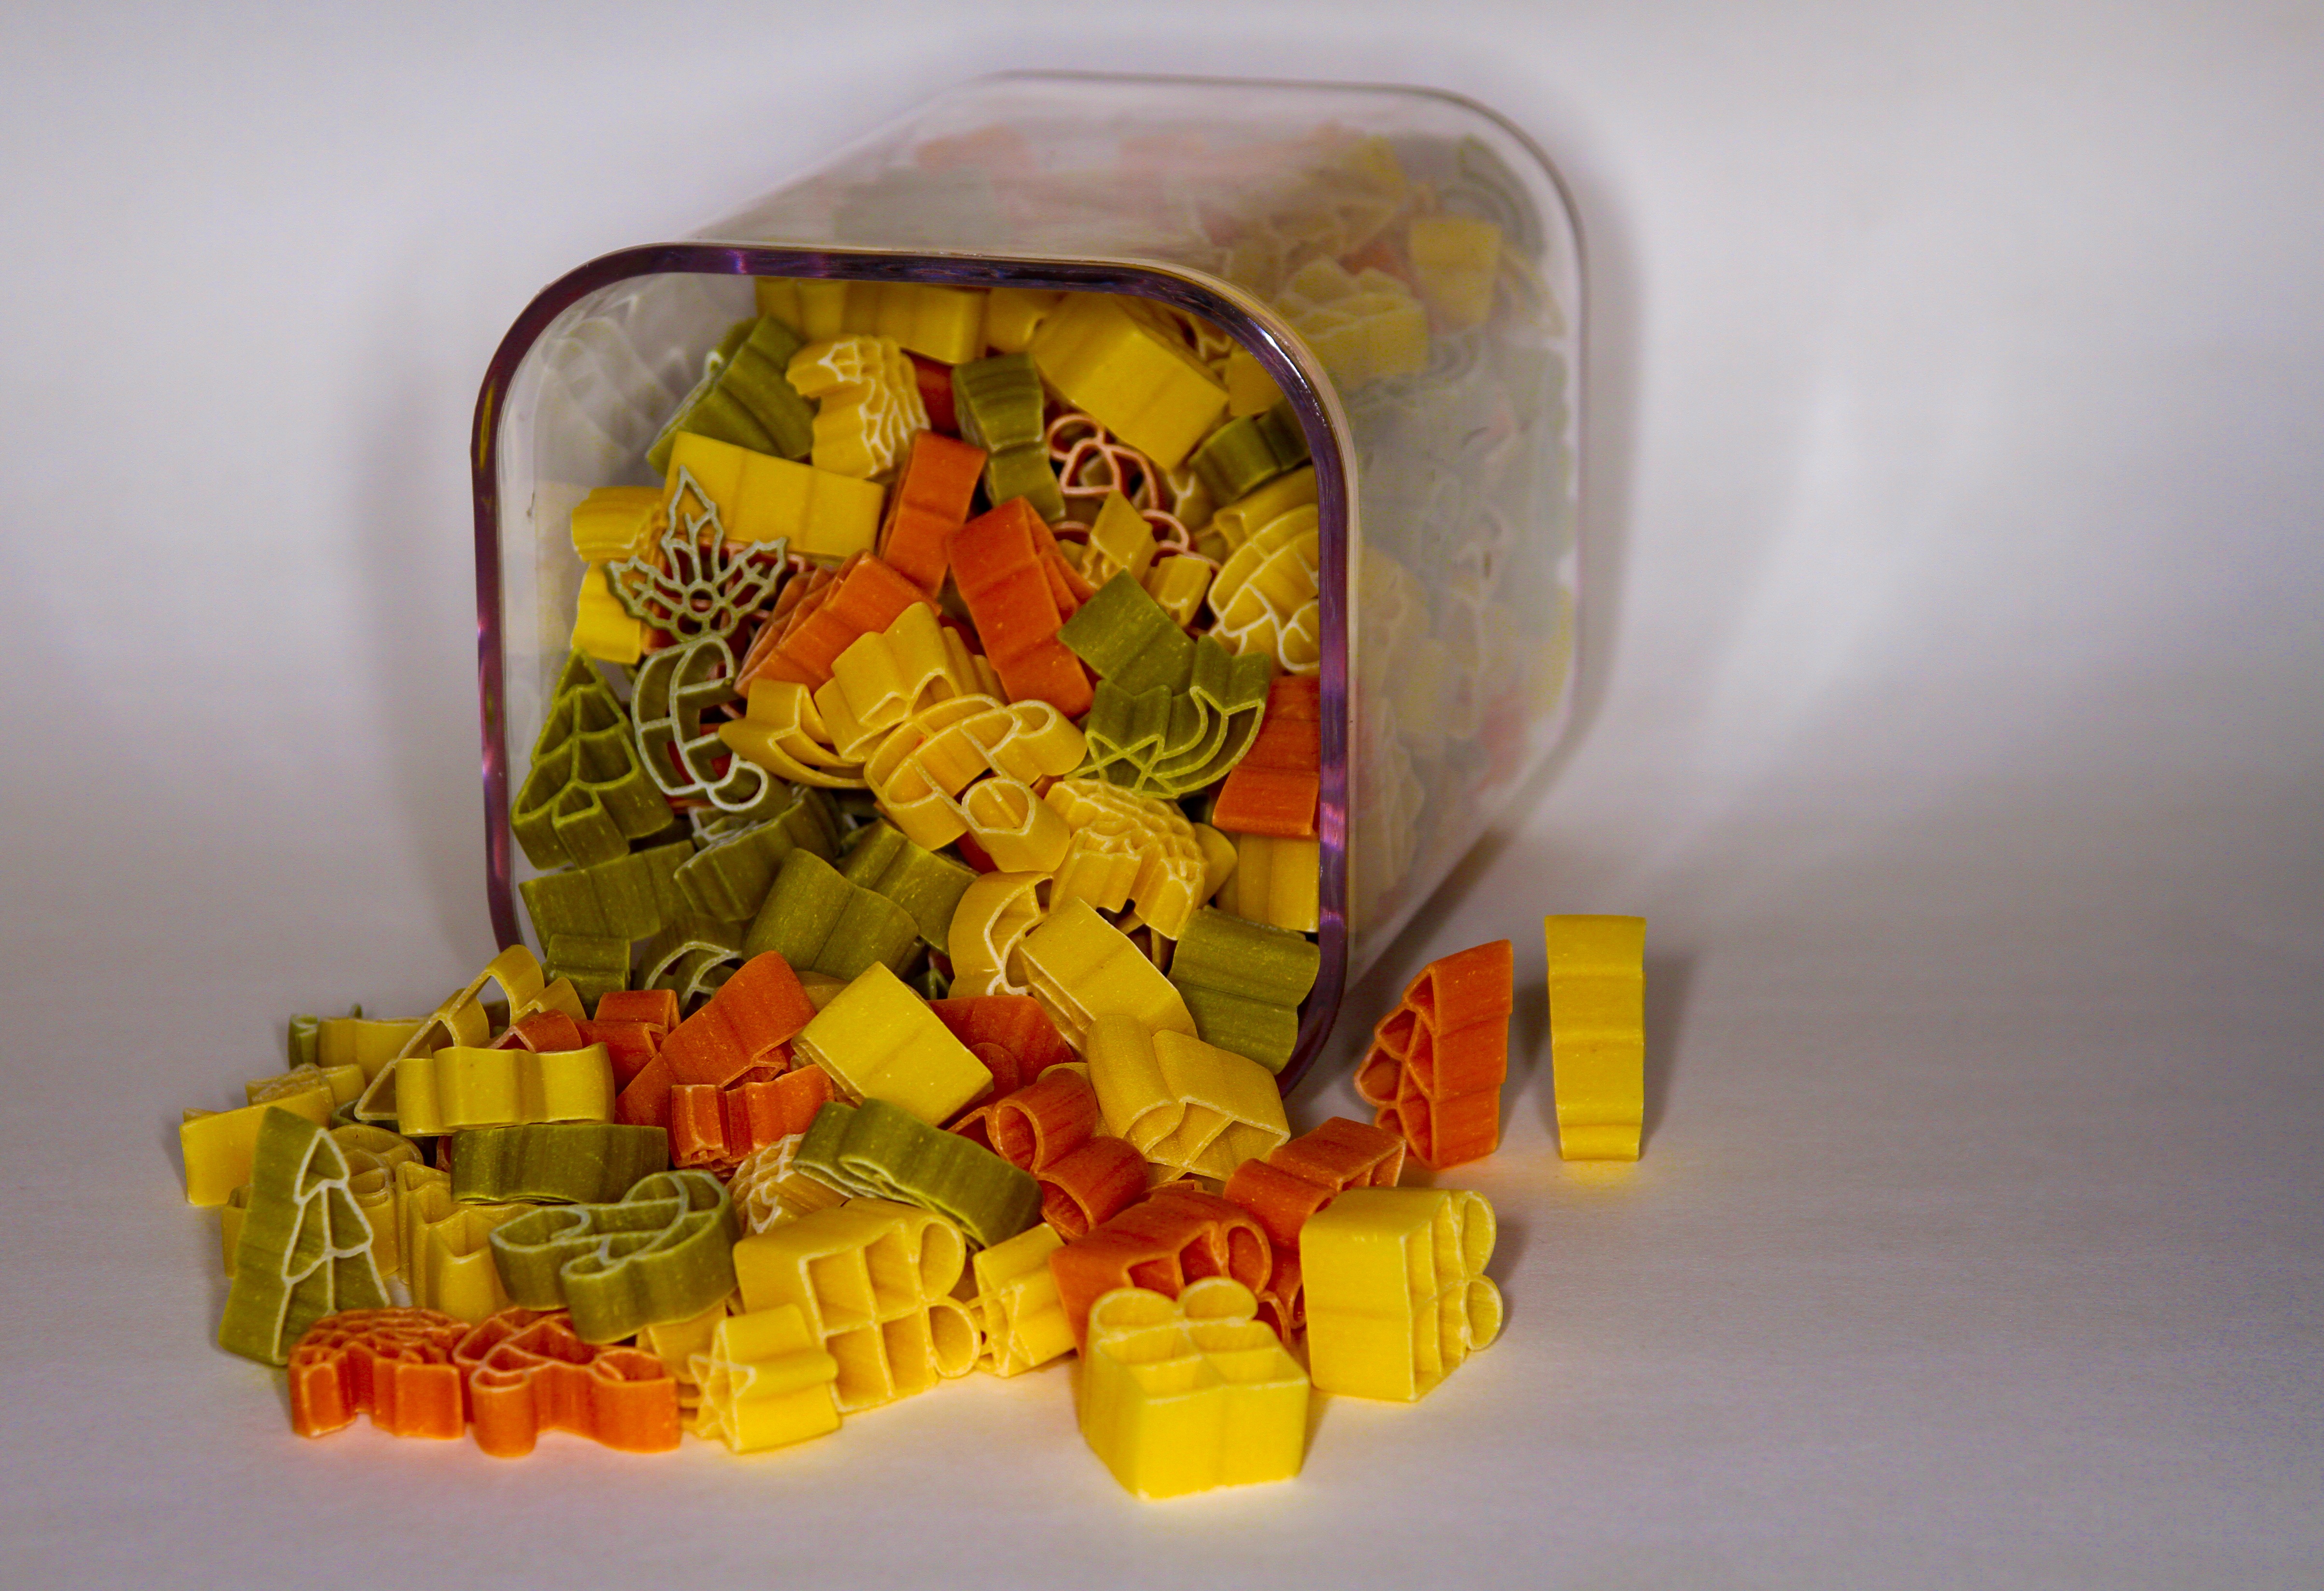
plastic, flower, glass, food, green, red, box, colorful, yellow, toy, pasta, noodle, transparent, jewellery, art, christmas pasta, gummi candy